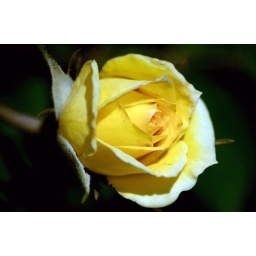
This beautiful rose was growing by the post office building in Rosebud, Texas.